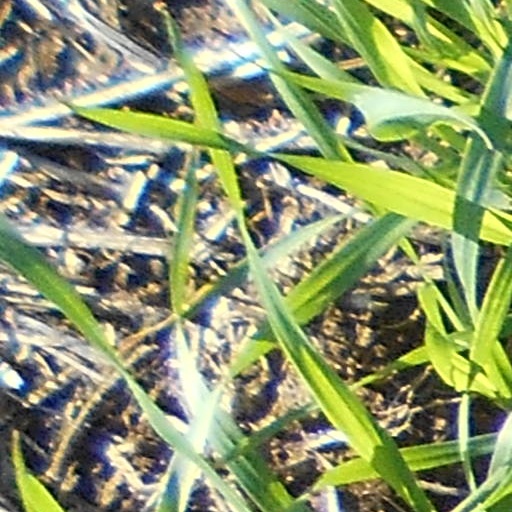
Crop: wheat